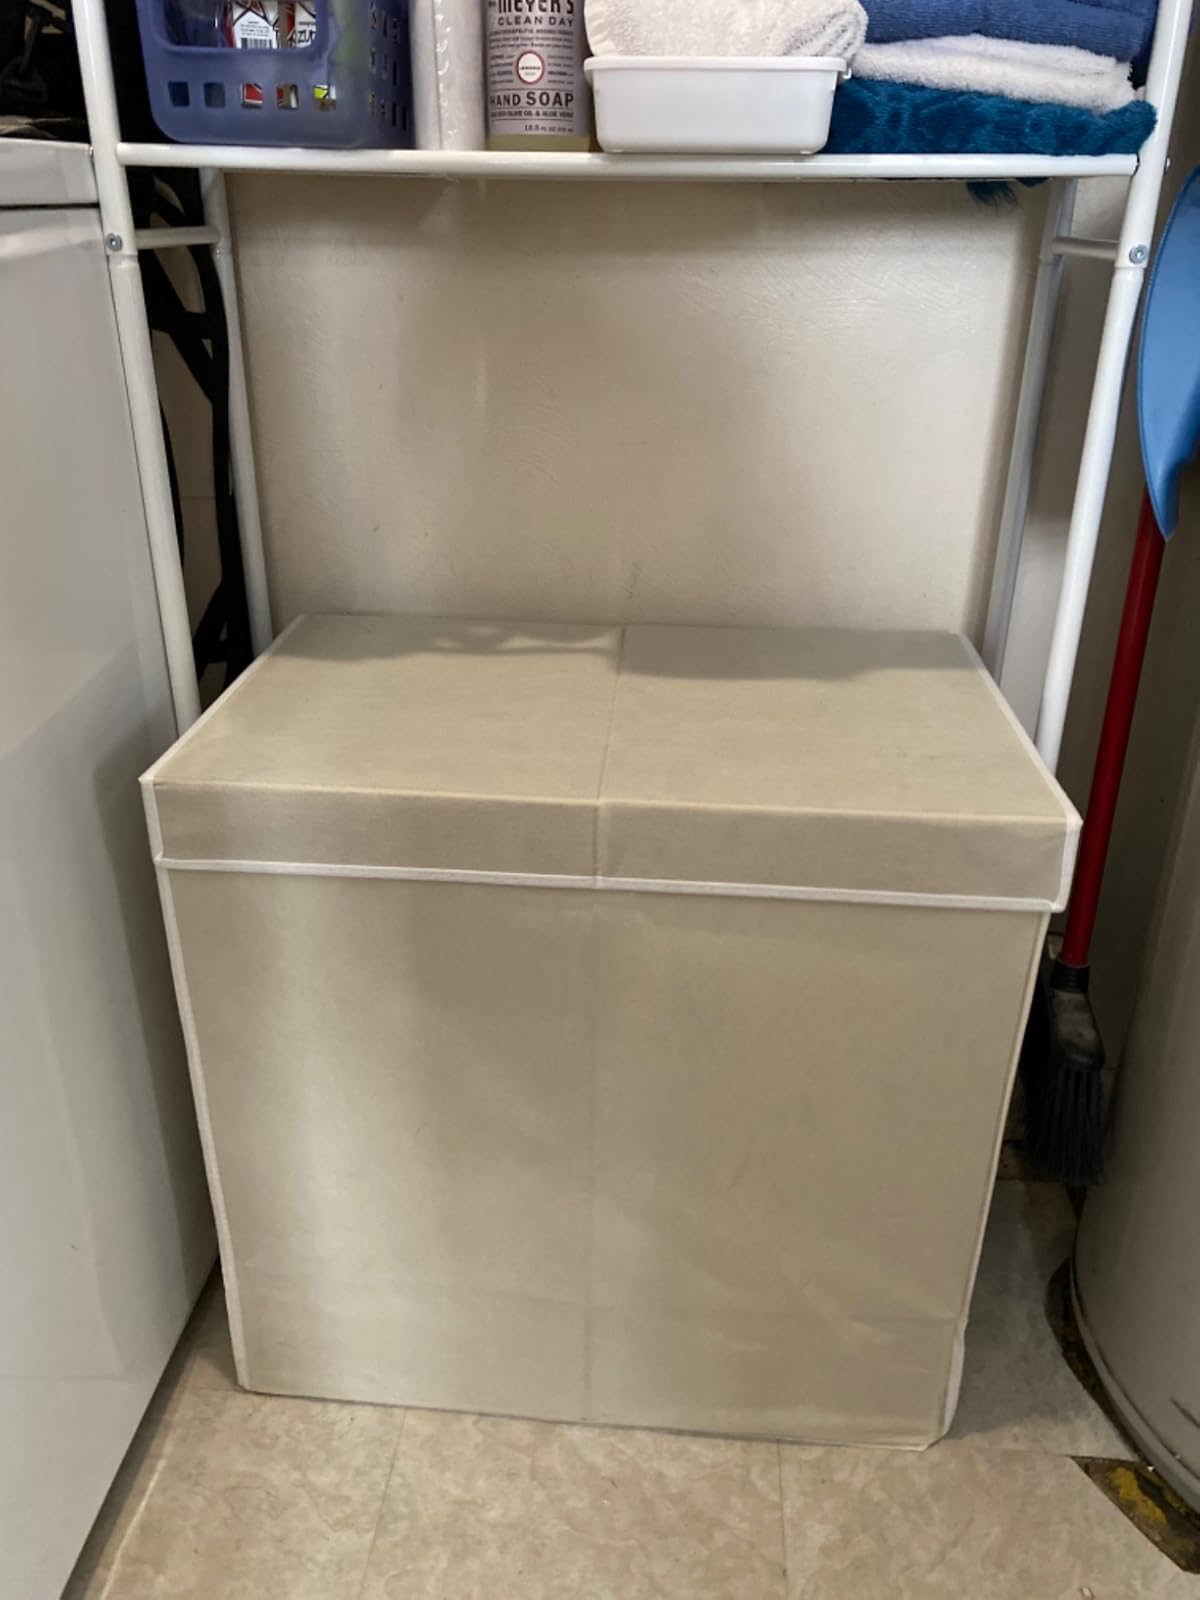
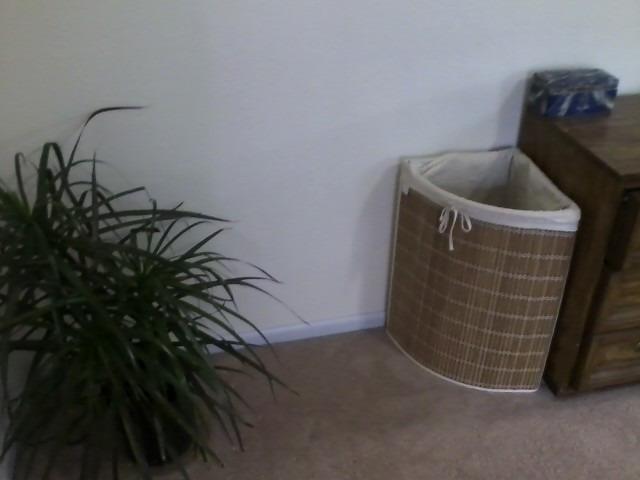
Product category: items_hamper
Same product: no